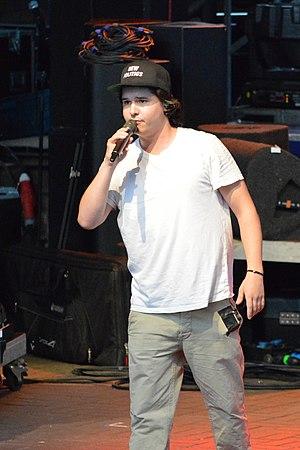
Lukas Graham est un groupe danois de pop, musique soul et de funk.